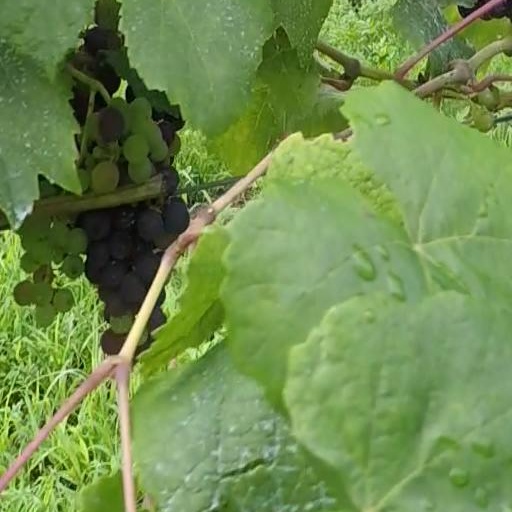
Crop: grape